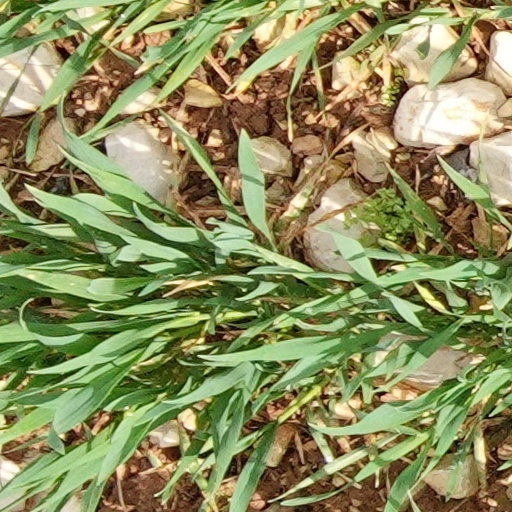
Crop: wheat